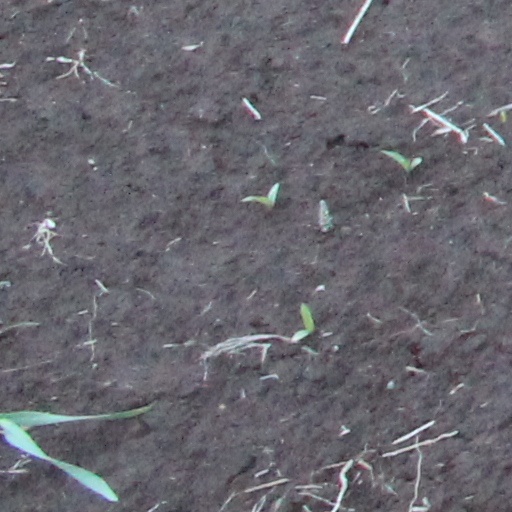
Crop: wheat